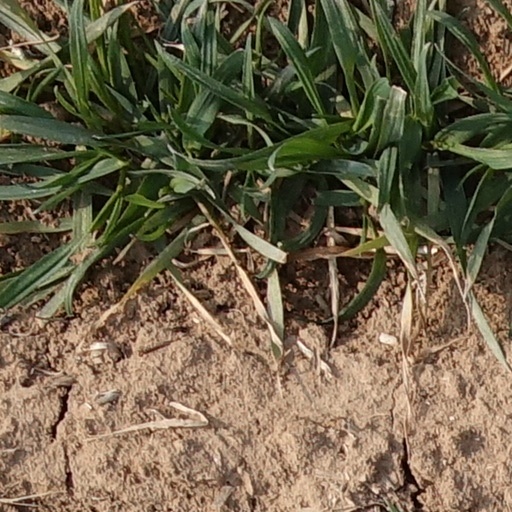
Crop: wheat